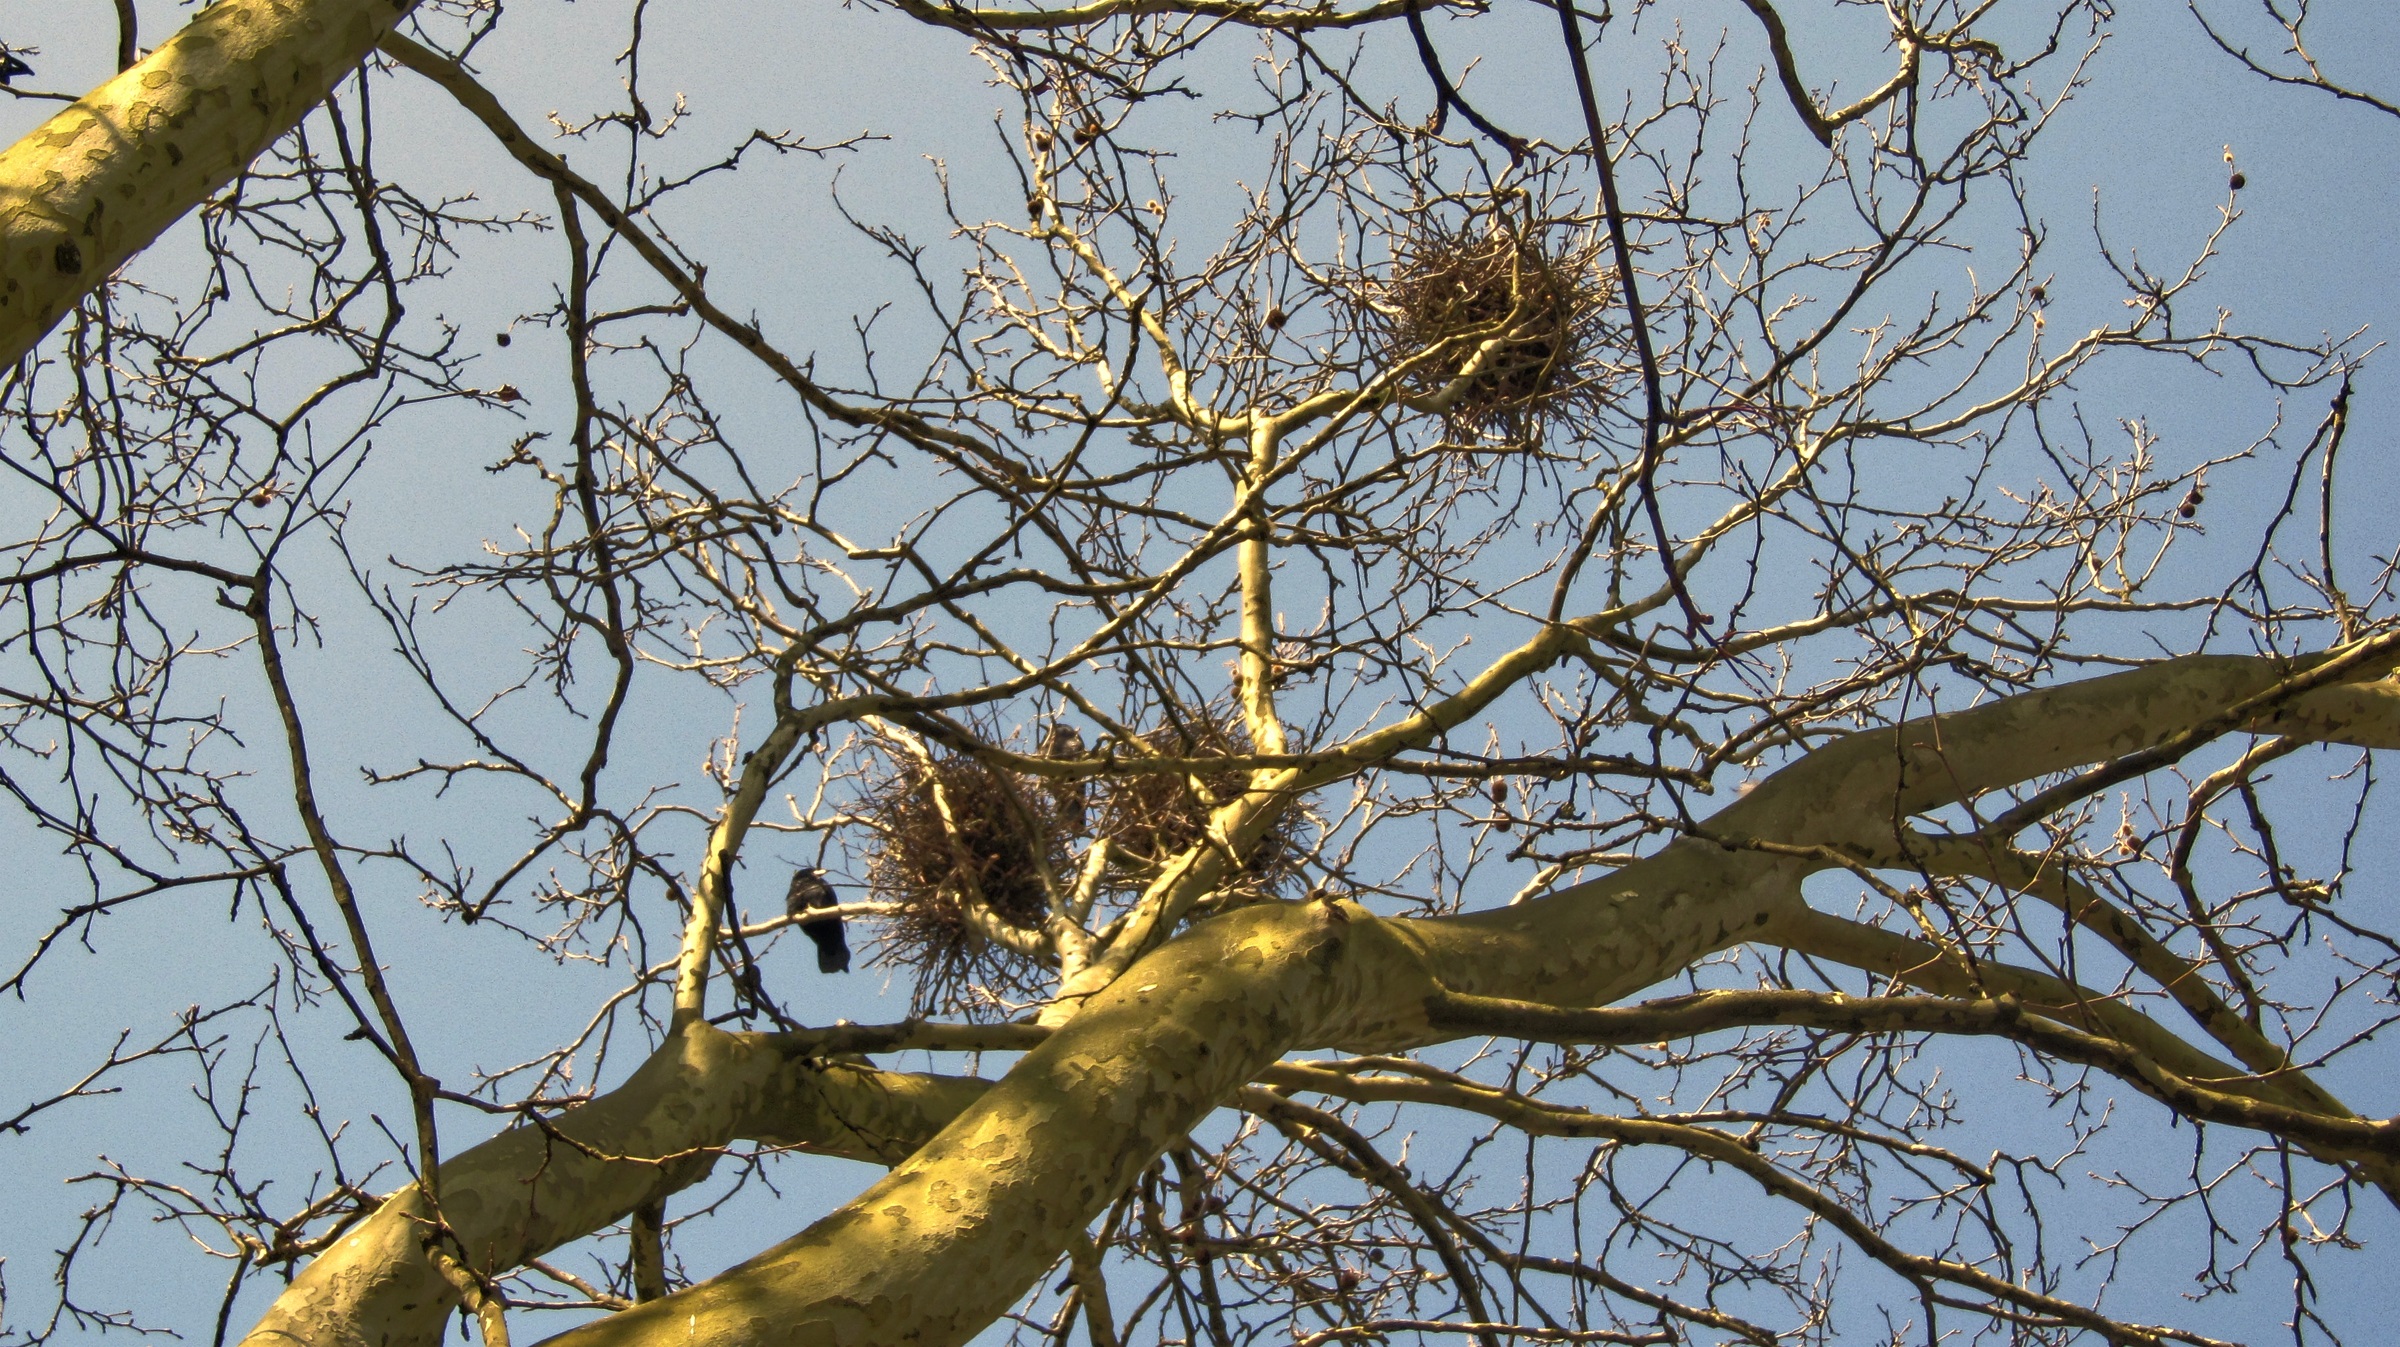
tree, nature, branch, winter, plant, sky, leaf, flower, spring, autumn, season, twig, tribe, aesthetic, branches, nest, kahl, woody plant